Crêpes Suzette

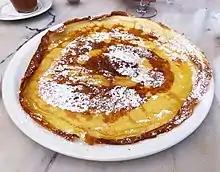
Crêpes Suzette

Different sources (like the "Larousse Gastronomique"), however, doubt that Charpentier, rather than the head waiter, was serving the prince, because he would have been too young. A less fantastical version emerges from Elsie Lee's interview with him in the 1950s. There, Charpentier explained at length that "his complicated version began as the dish of pancakes with fruit sauce his foster mother made on very special occasions." The addition of liqueur was common among chefs in Paris at the time.